Morehead State University

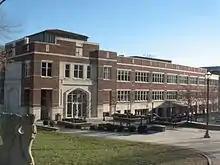
Adron Doran University Center

The university began as Morehead Normal School, which opened its doors in 1887. One student appeared on the first day of class in October 1887, in a little, rented cottage where the Adron Doran University Center now stands. The private school closed in the spring of 1922 when the Kentucky General Assembly established Morehead State Normal School. The state institution accepted its first students in the fall of 1923, and graduated its first class in 1927. Name changes occurred again 1926, when it was extended to Morehead State Normal School and Teachers College; in 1930, when it was shortened to just Morehead State Teachers College; in 1948, when it was shortened again to Morehead State College; and, finally, to Morehead State University in 1966. Fourteen people, starting with Frank C. Button, have served as president. Joseph A. Morgan assumed office as the 14th president on July 1, 2017.